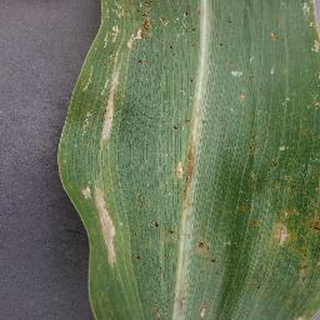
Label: corn_northern_leaf_blight